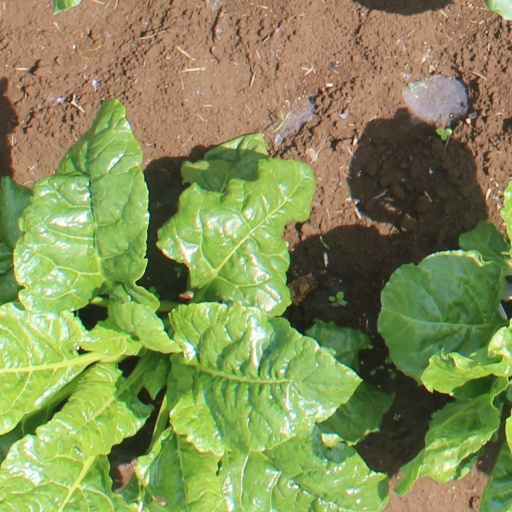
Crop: sugar beet